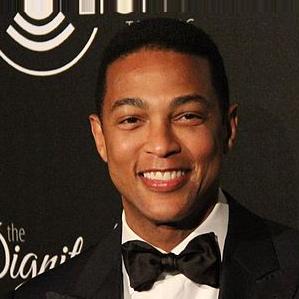
Age: 46